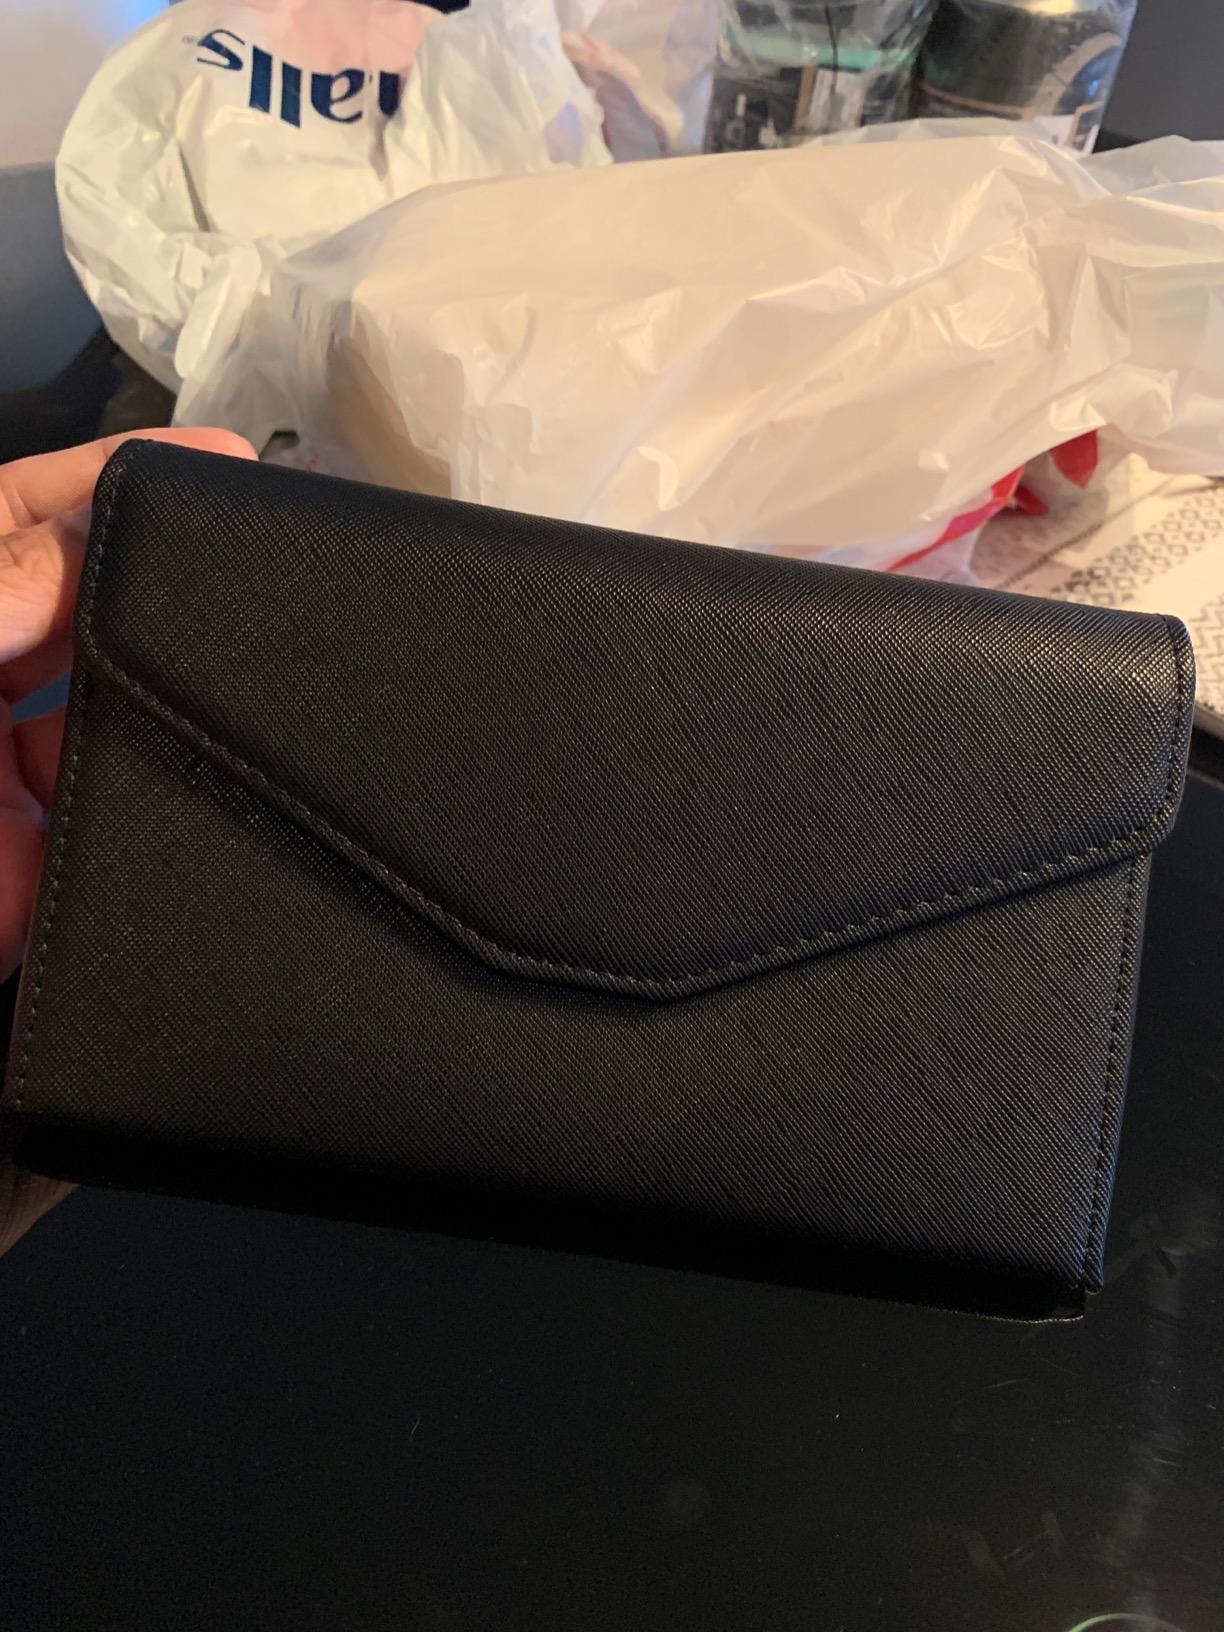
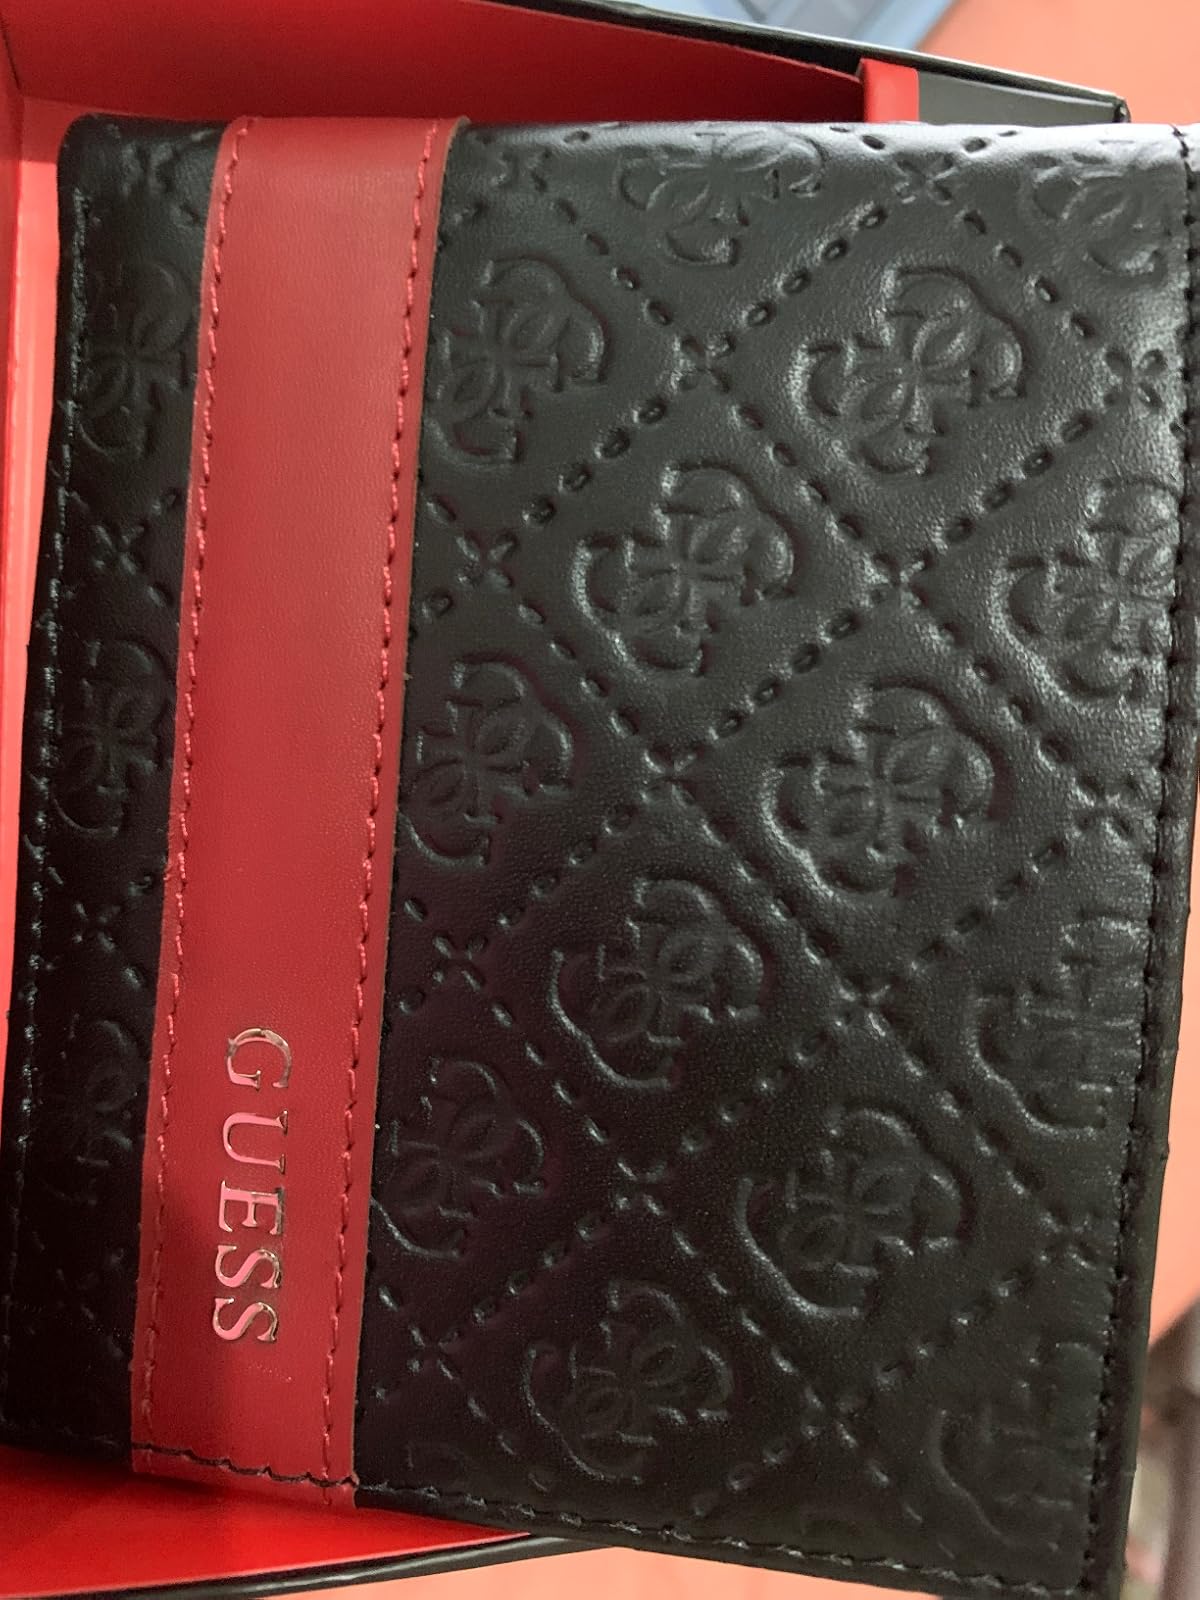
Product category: accessories_wallet
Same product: no